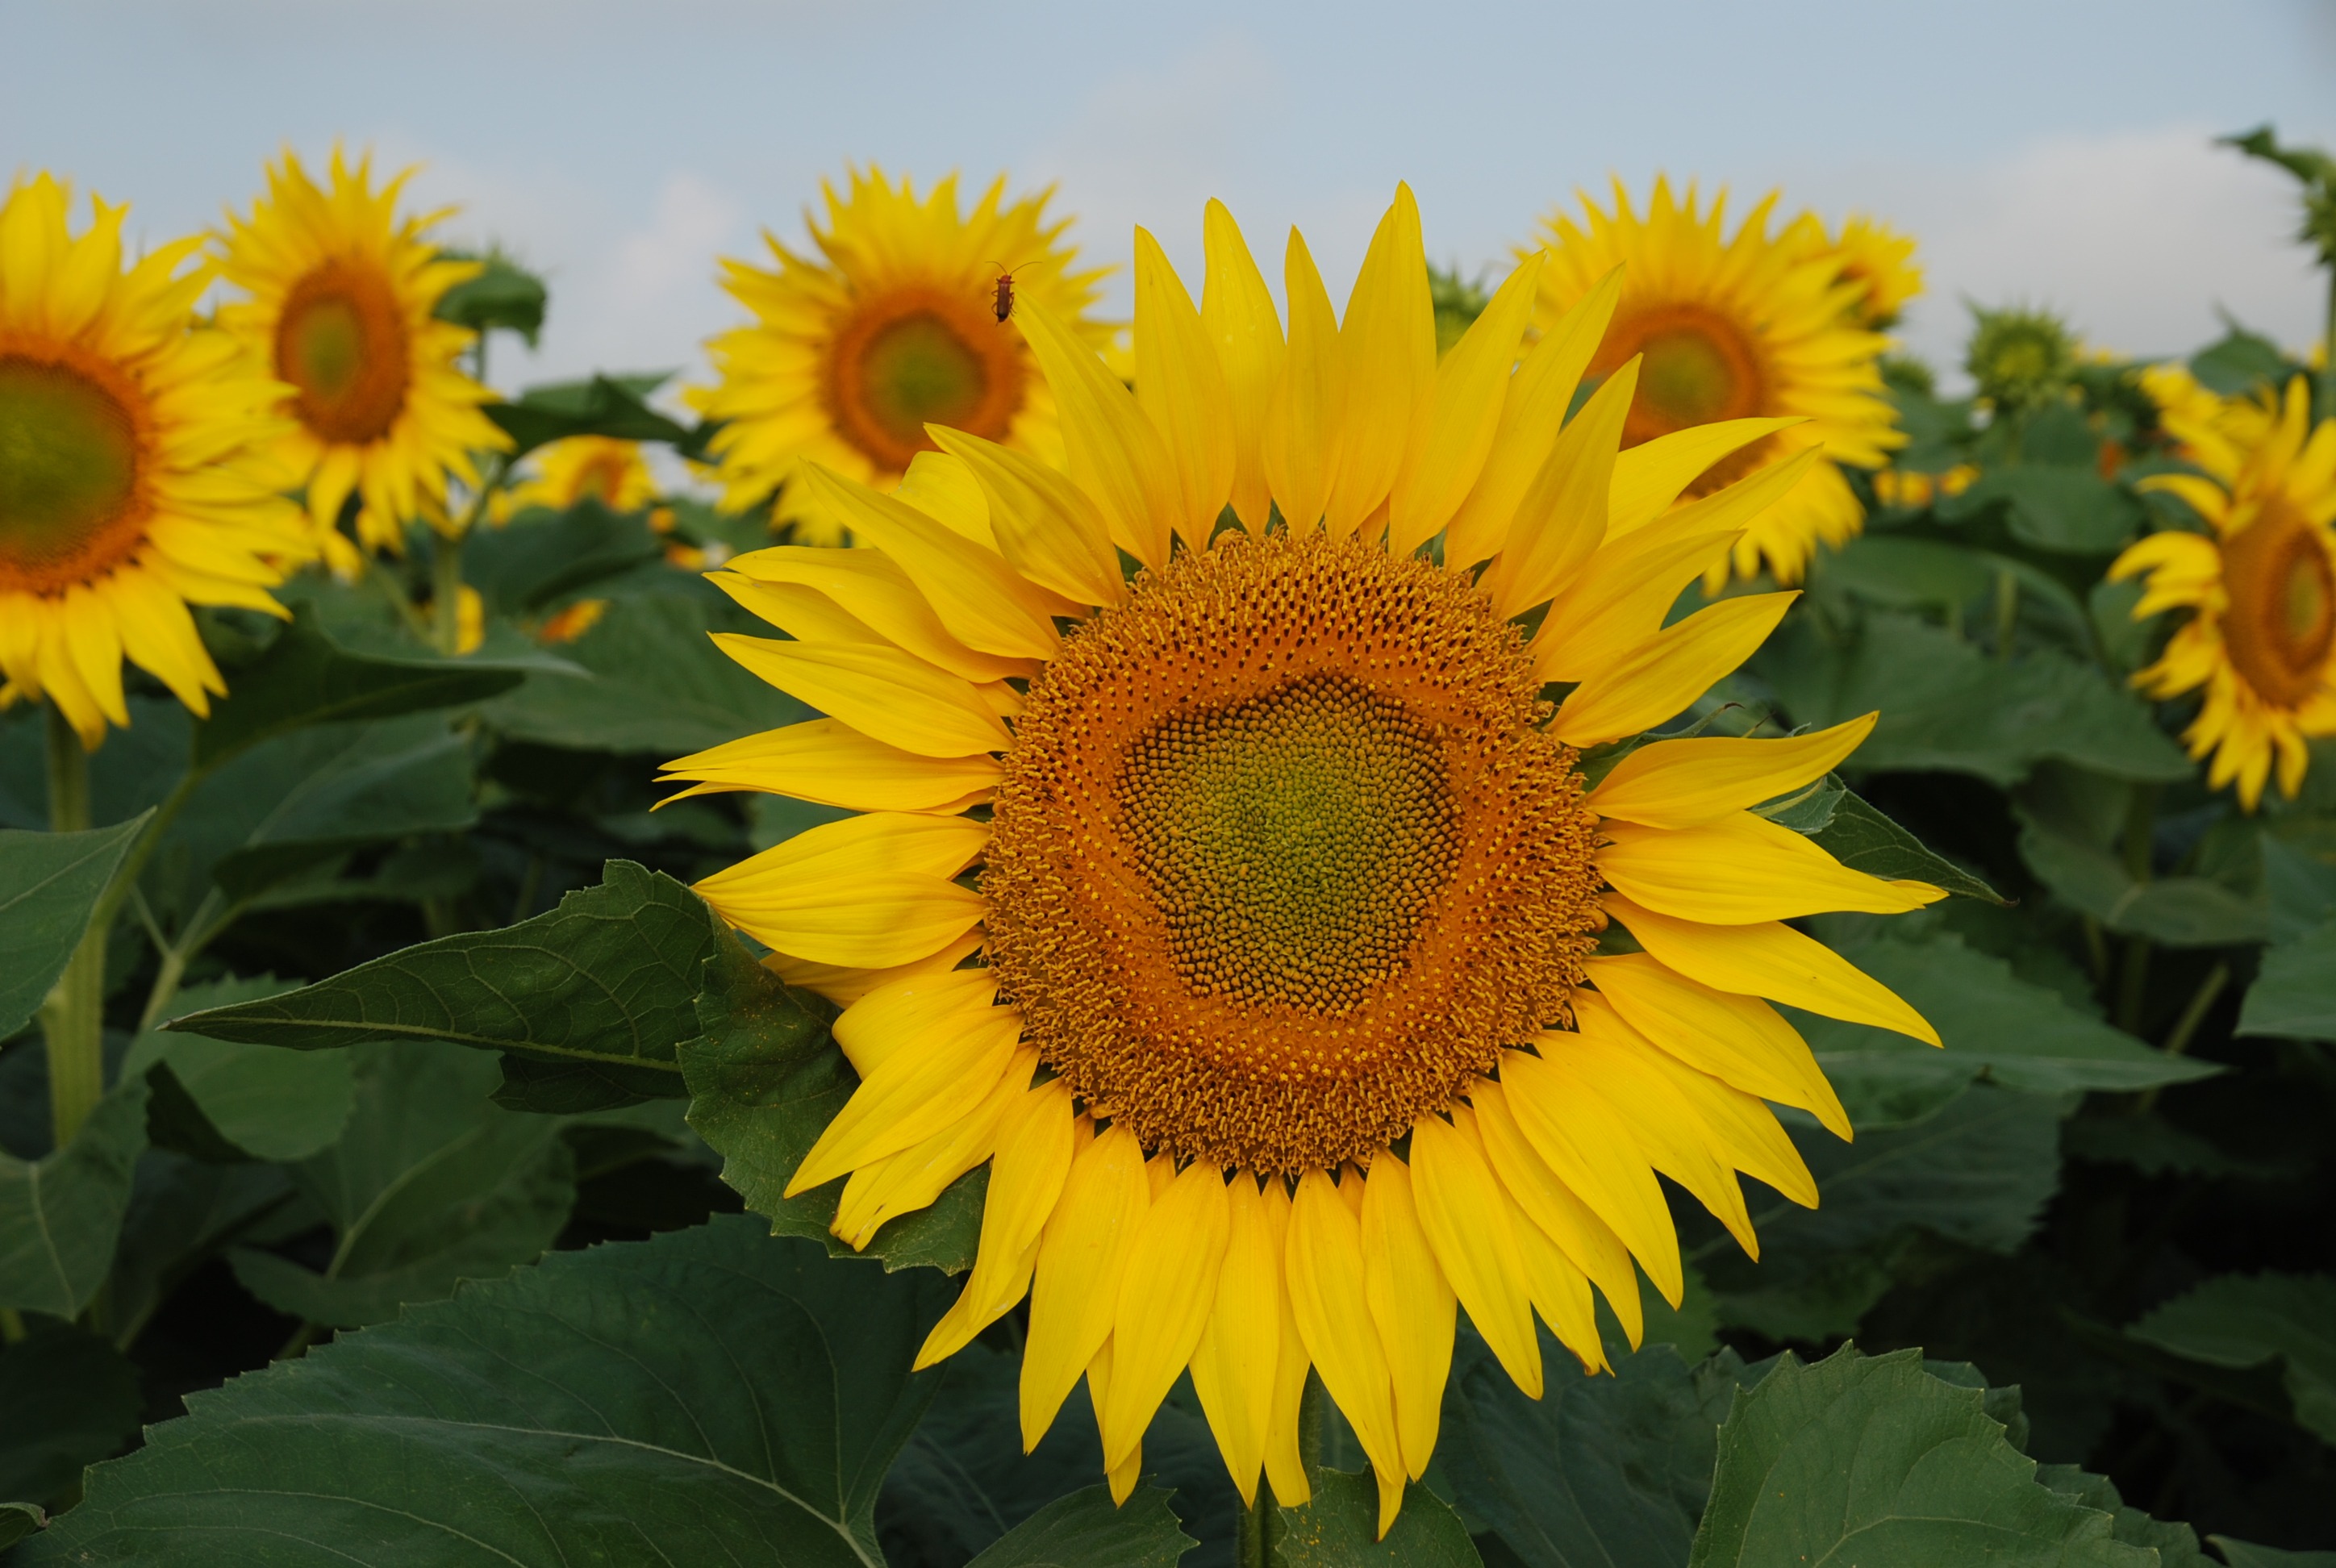
nature, plant, field, flower, botany, yellow, flora, sunflower, sunflowers, detail, vegetarian food, flowering plant, daisy family, asterales, sunflower seed, annual plant, land plant